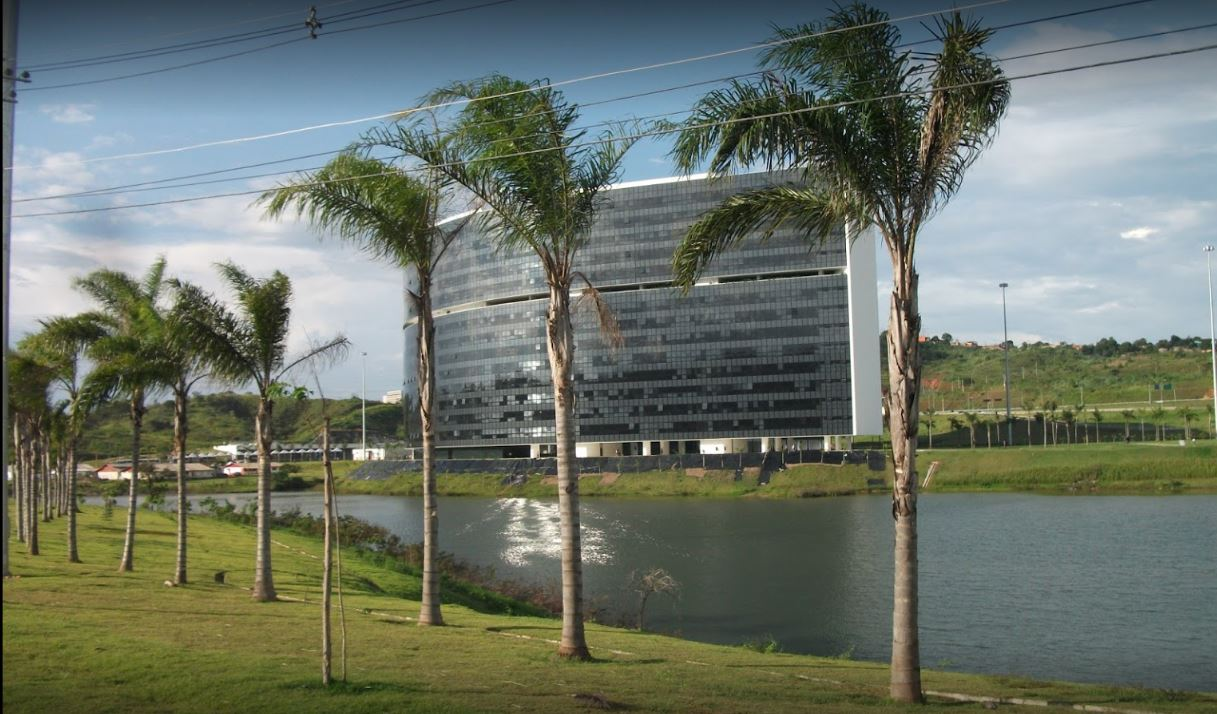
Fire: no
Smoke: no